Japanese-Americans and return migration

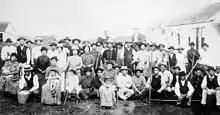
Early Japanese Immigrants in Hawaii

Individuals from Japan started to immigrate to lands that would become the United States as early as 1868 (Hawaii). The Issei, the "first generation," would touch down in the United States in California in 1869. Legal barriers and restrictions against the Chinese, in the Chinese Exclusion Act, led to an increase in labor demand in the U.S. in the 1880s. Following this and the acute times of the Meiji Restoration period, a wave of Japanese men and women would leave their homeland for the United States. At the start of the 20th century, a long-lasting surge of immigration took place, in which more than 100,000 individuals from Japan came to the United States, congregating in mostly Hawaii and the Pacific coast. These migrants came for mostly economic reasons and worked in labor-intensive jobs. The original wave of Japanese Americans worked as farmers, and laborers, in mines, railroads, factories, and fishing boats.